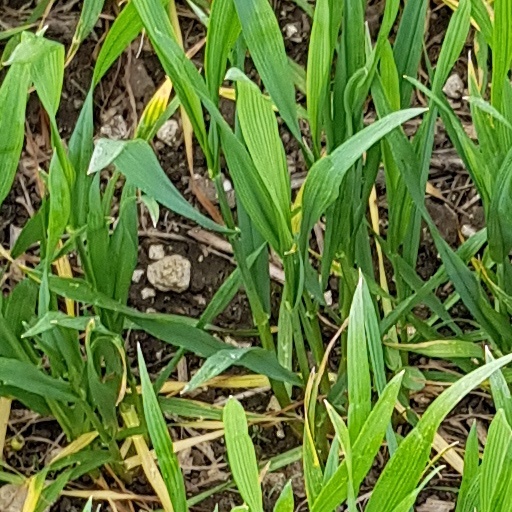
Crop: wheat